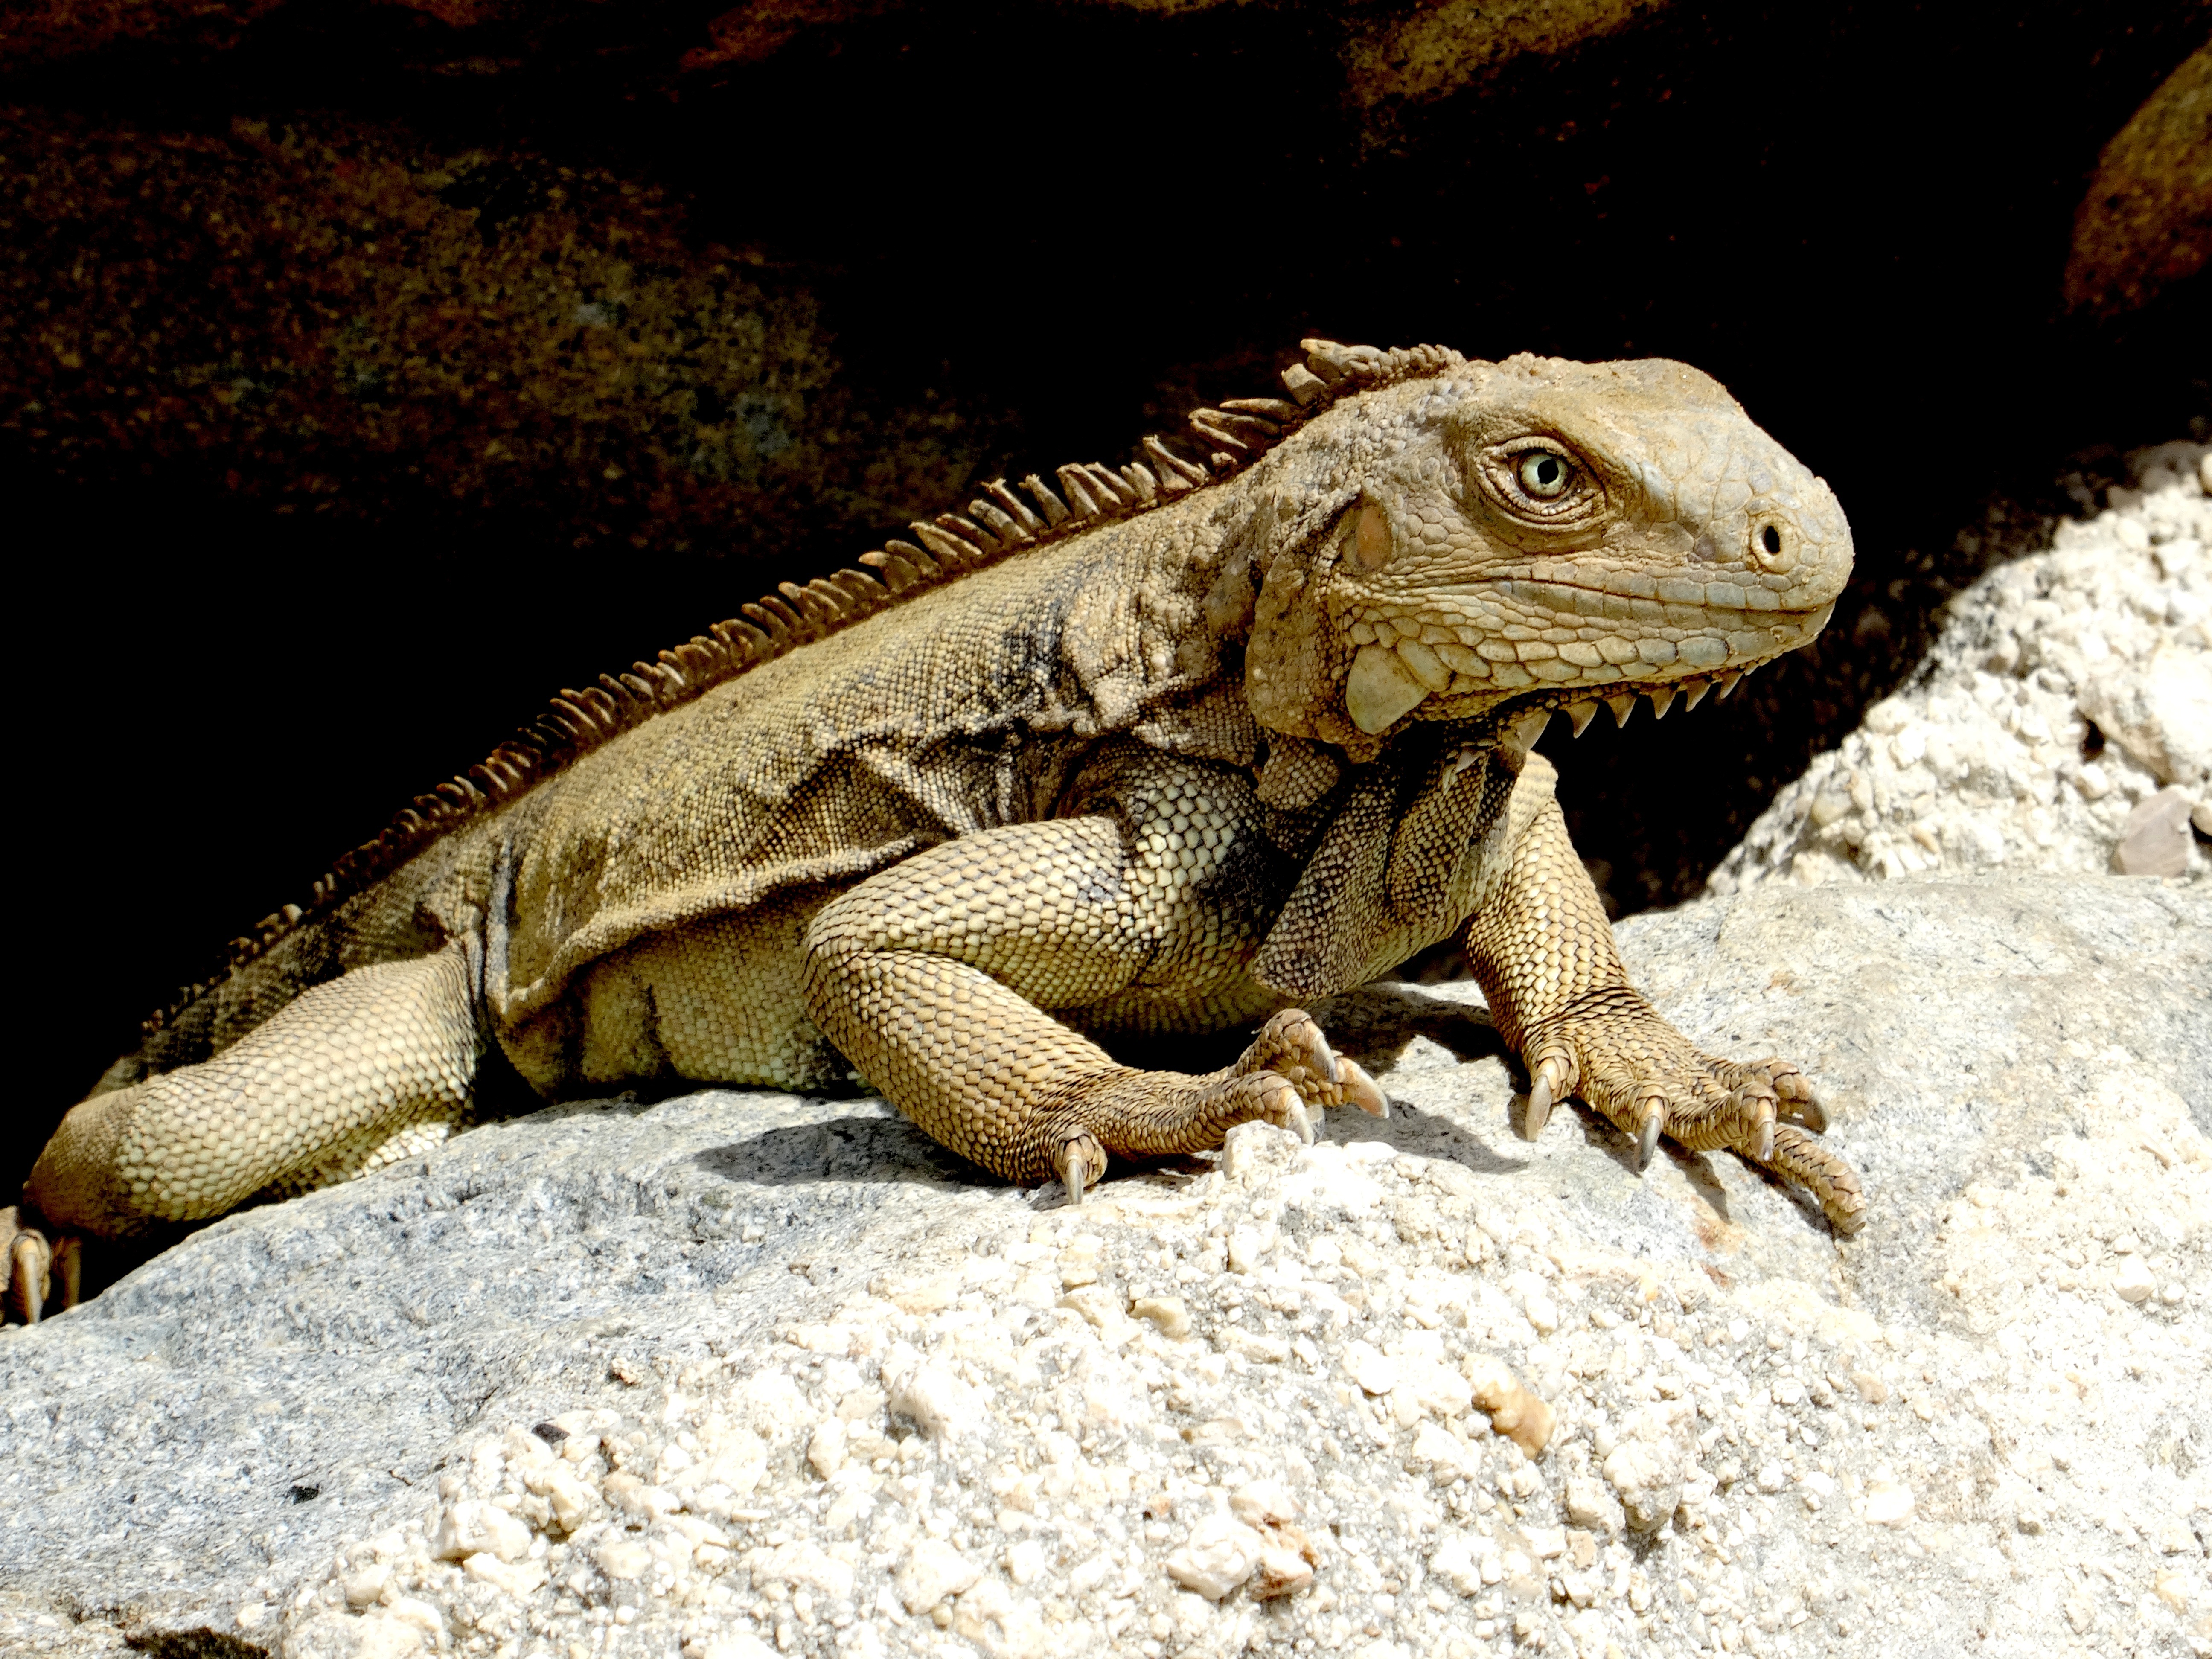
wildlife, reptile, scale, iguana, fauna, lizard, claw, head, vertebrate, caribbean, iguania, agamidae, agama, scaled reptile, lacertidae